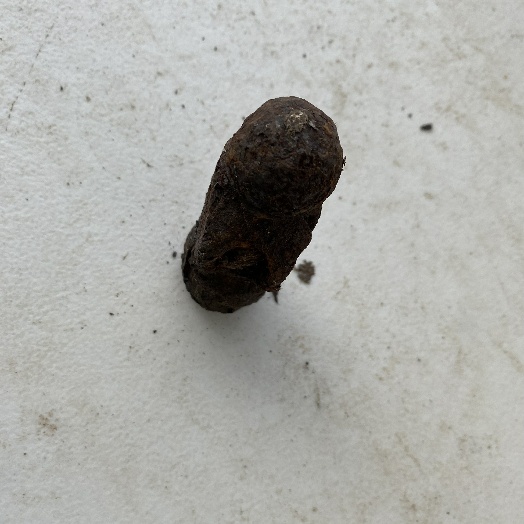
Label: Metal